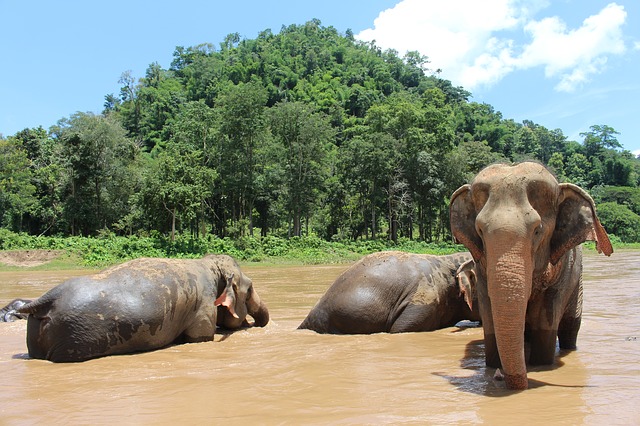
Label: elephant